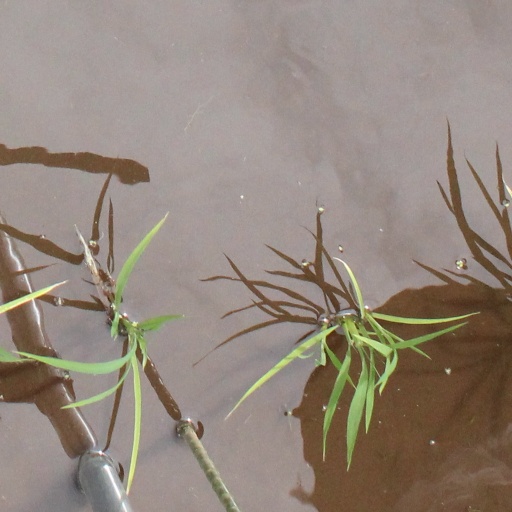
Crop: rice